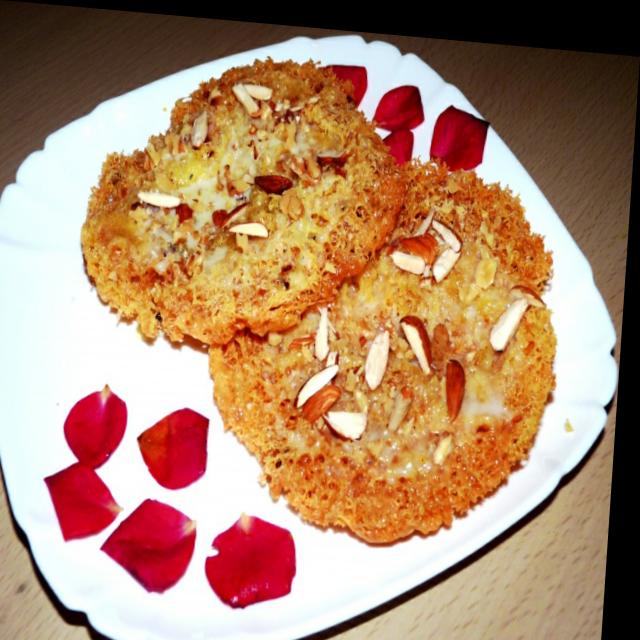
Dish: ghevar